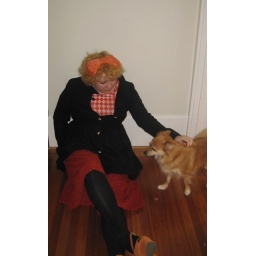
vintage spotted culotte pantsshirt made by meblack h&amp;amp;M jacket replaced with gold buttonsorange suede shoesorange 1960s bow hat